Leave It to the Marines

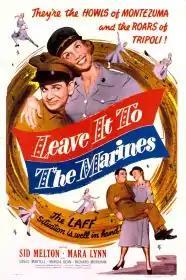
Film poster

Leave It to the Marines is a 1951 American black-and-white comedy film from Lippert Pictures. It was produced by Sigmund Neufeld, directed by Sam Newfield and starred Lippert contract star Sid Melton.